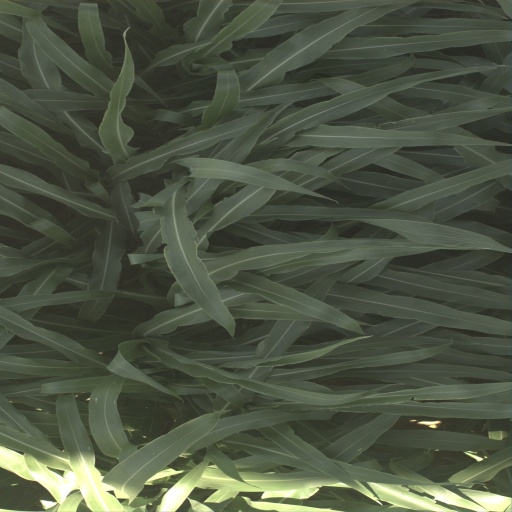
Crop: sorghum